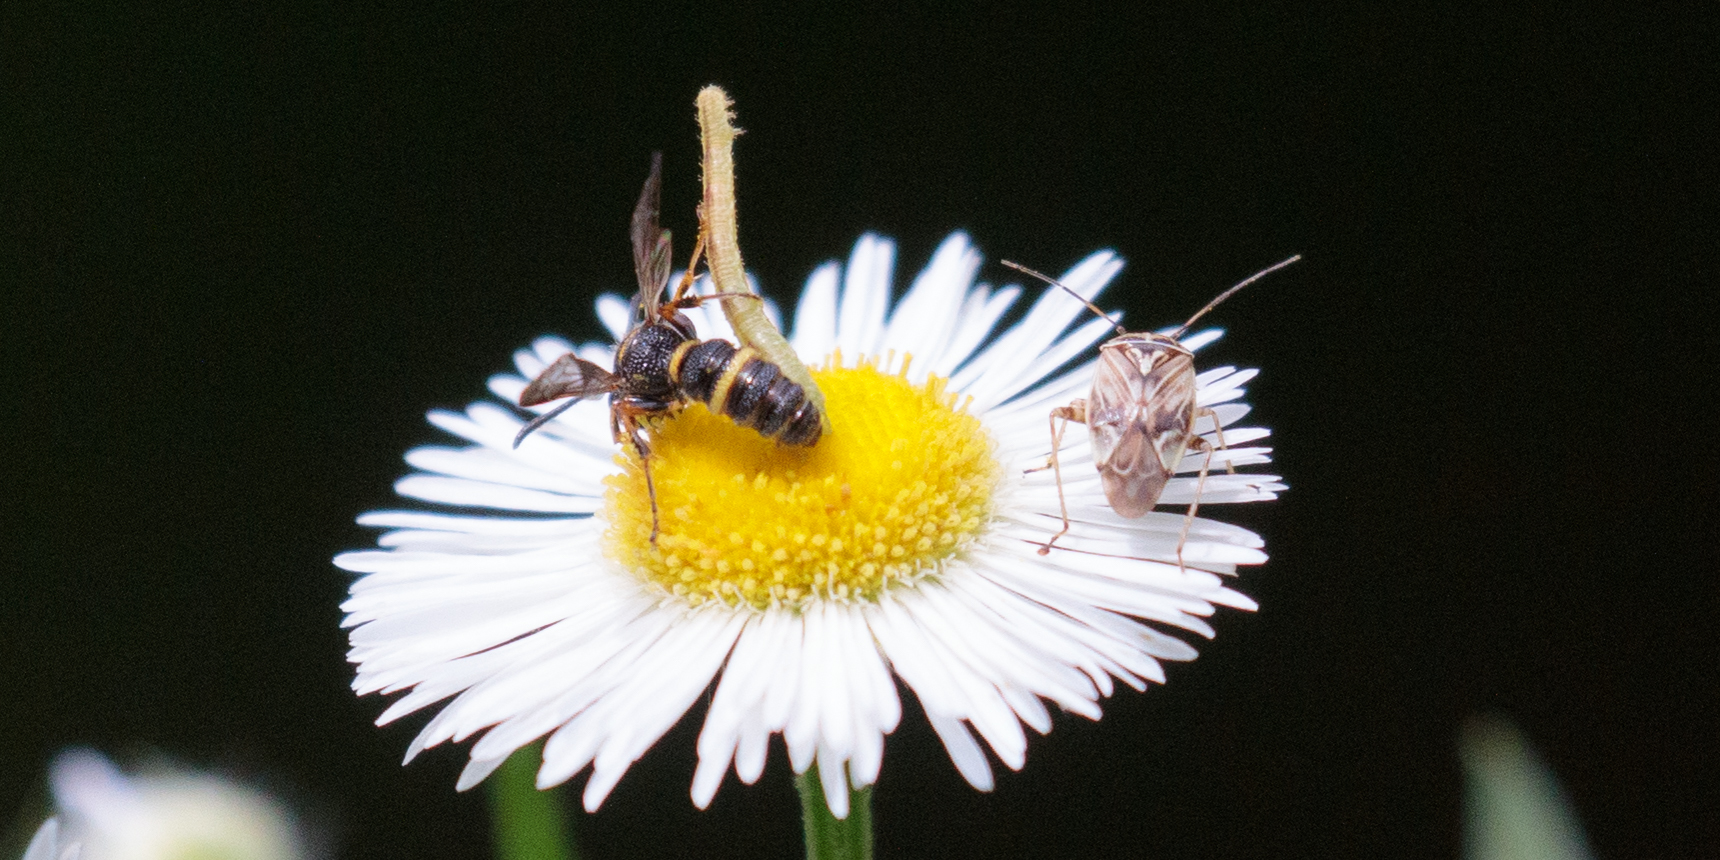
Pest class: lygus_bug